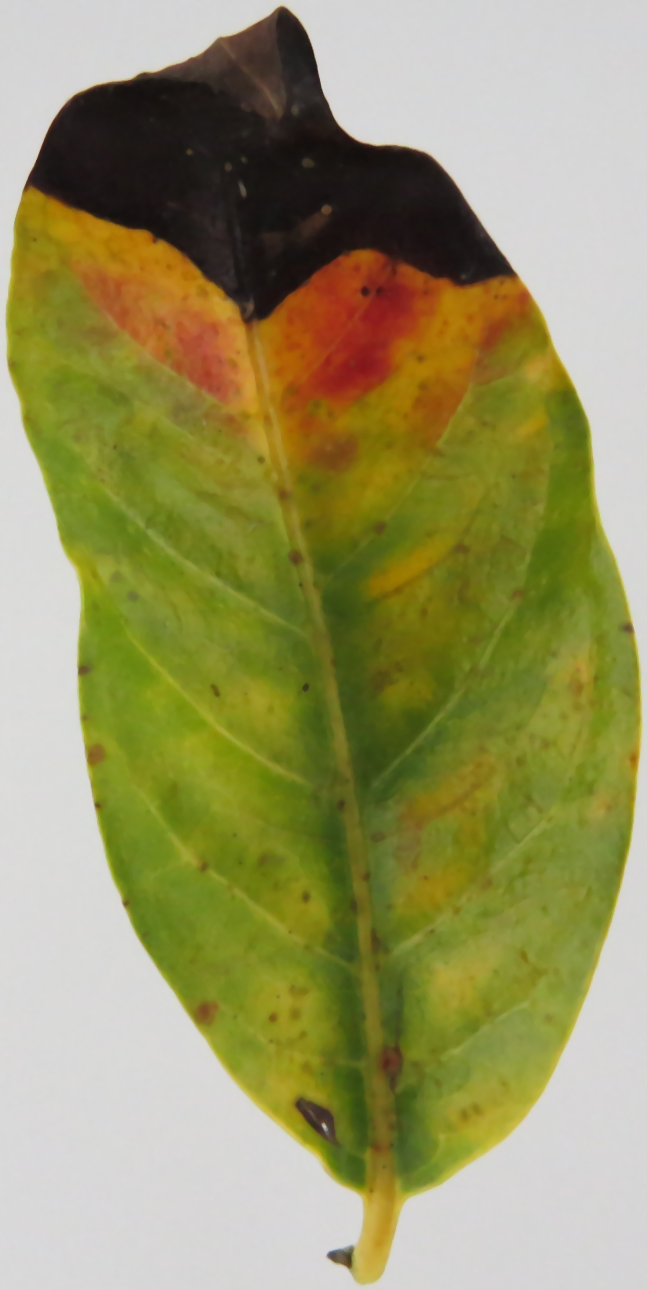
Label: phosphorus-P